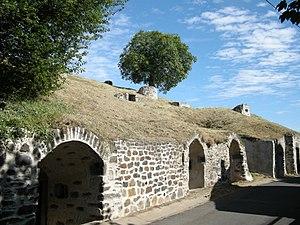
Rue des caves à Châteaugay, dans le Puys de Dôme (France).
Châteaugay est une commune française située dans le département du Puy-de-Dôme, en région Auvergne-Rhône-Alpes. Elle fait partie de l'aire urbaine de Clermont-Ferrand.